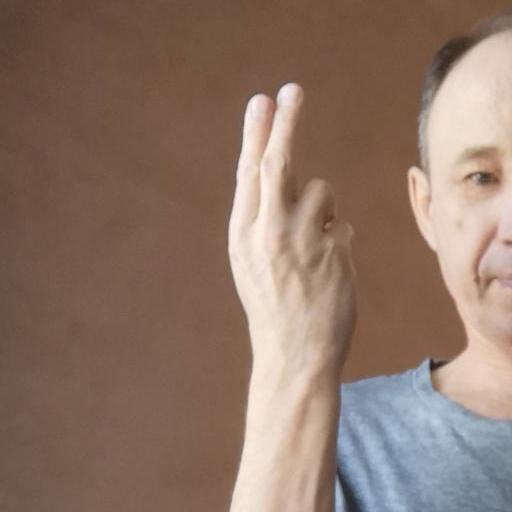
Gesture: two_up_inverted